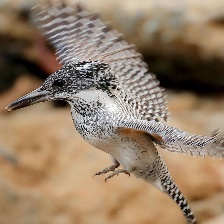
Species: CRESTED KINGFISHER
Scientific name: MEGACERYLE LUGUBRIS